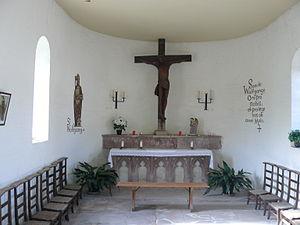
Intérieur de la chapelle Saint Wolfgang
Orschwihr est une commune française située en Alsace, dans le département du Haut-Rhin, en région Grand Est.